Bent Bridge

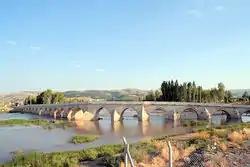
The Bent Bridge seen from upstream. The bend is between the 6th and 7th arches from the right.

The Bent Bridge or Curved Bridge is a stone arch bridge over the Kızılırmak River southeast of the center of Sivas in Central Anatolia, Turkey. The bridge lies in the city's Kardeşler ward, on the road from Sivas to Malatya and onward to Syria and Mesopotamia.